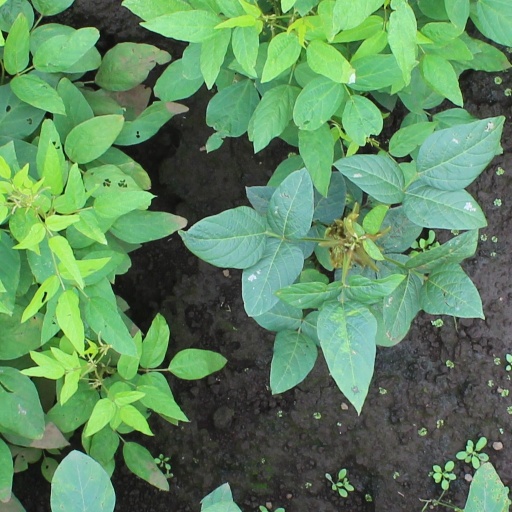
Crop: soybean